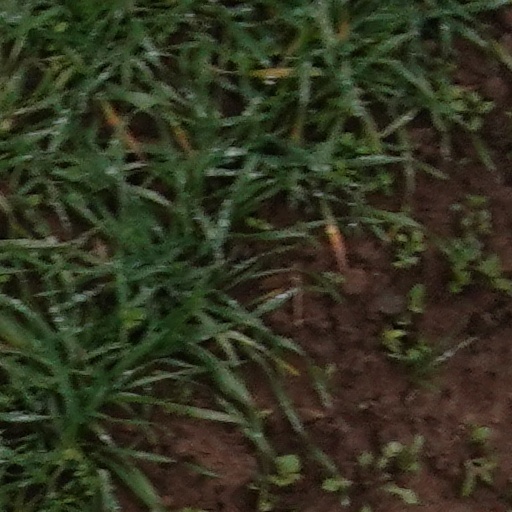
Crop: wheat